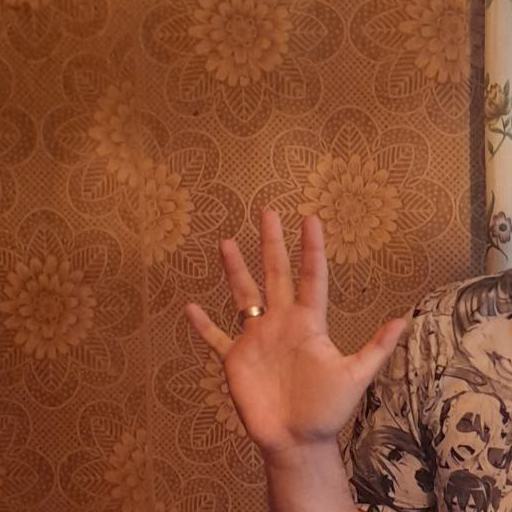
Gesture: palm